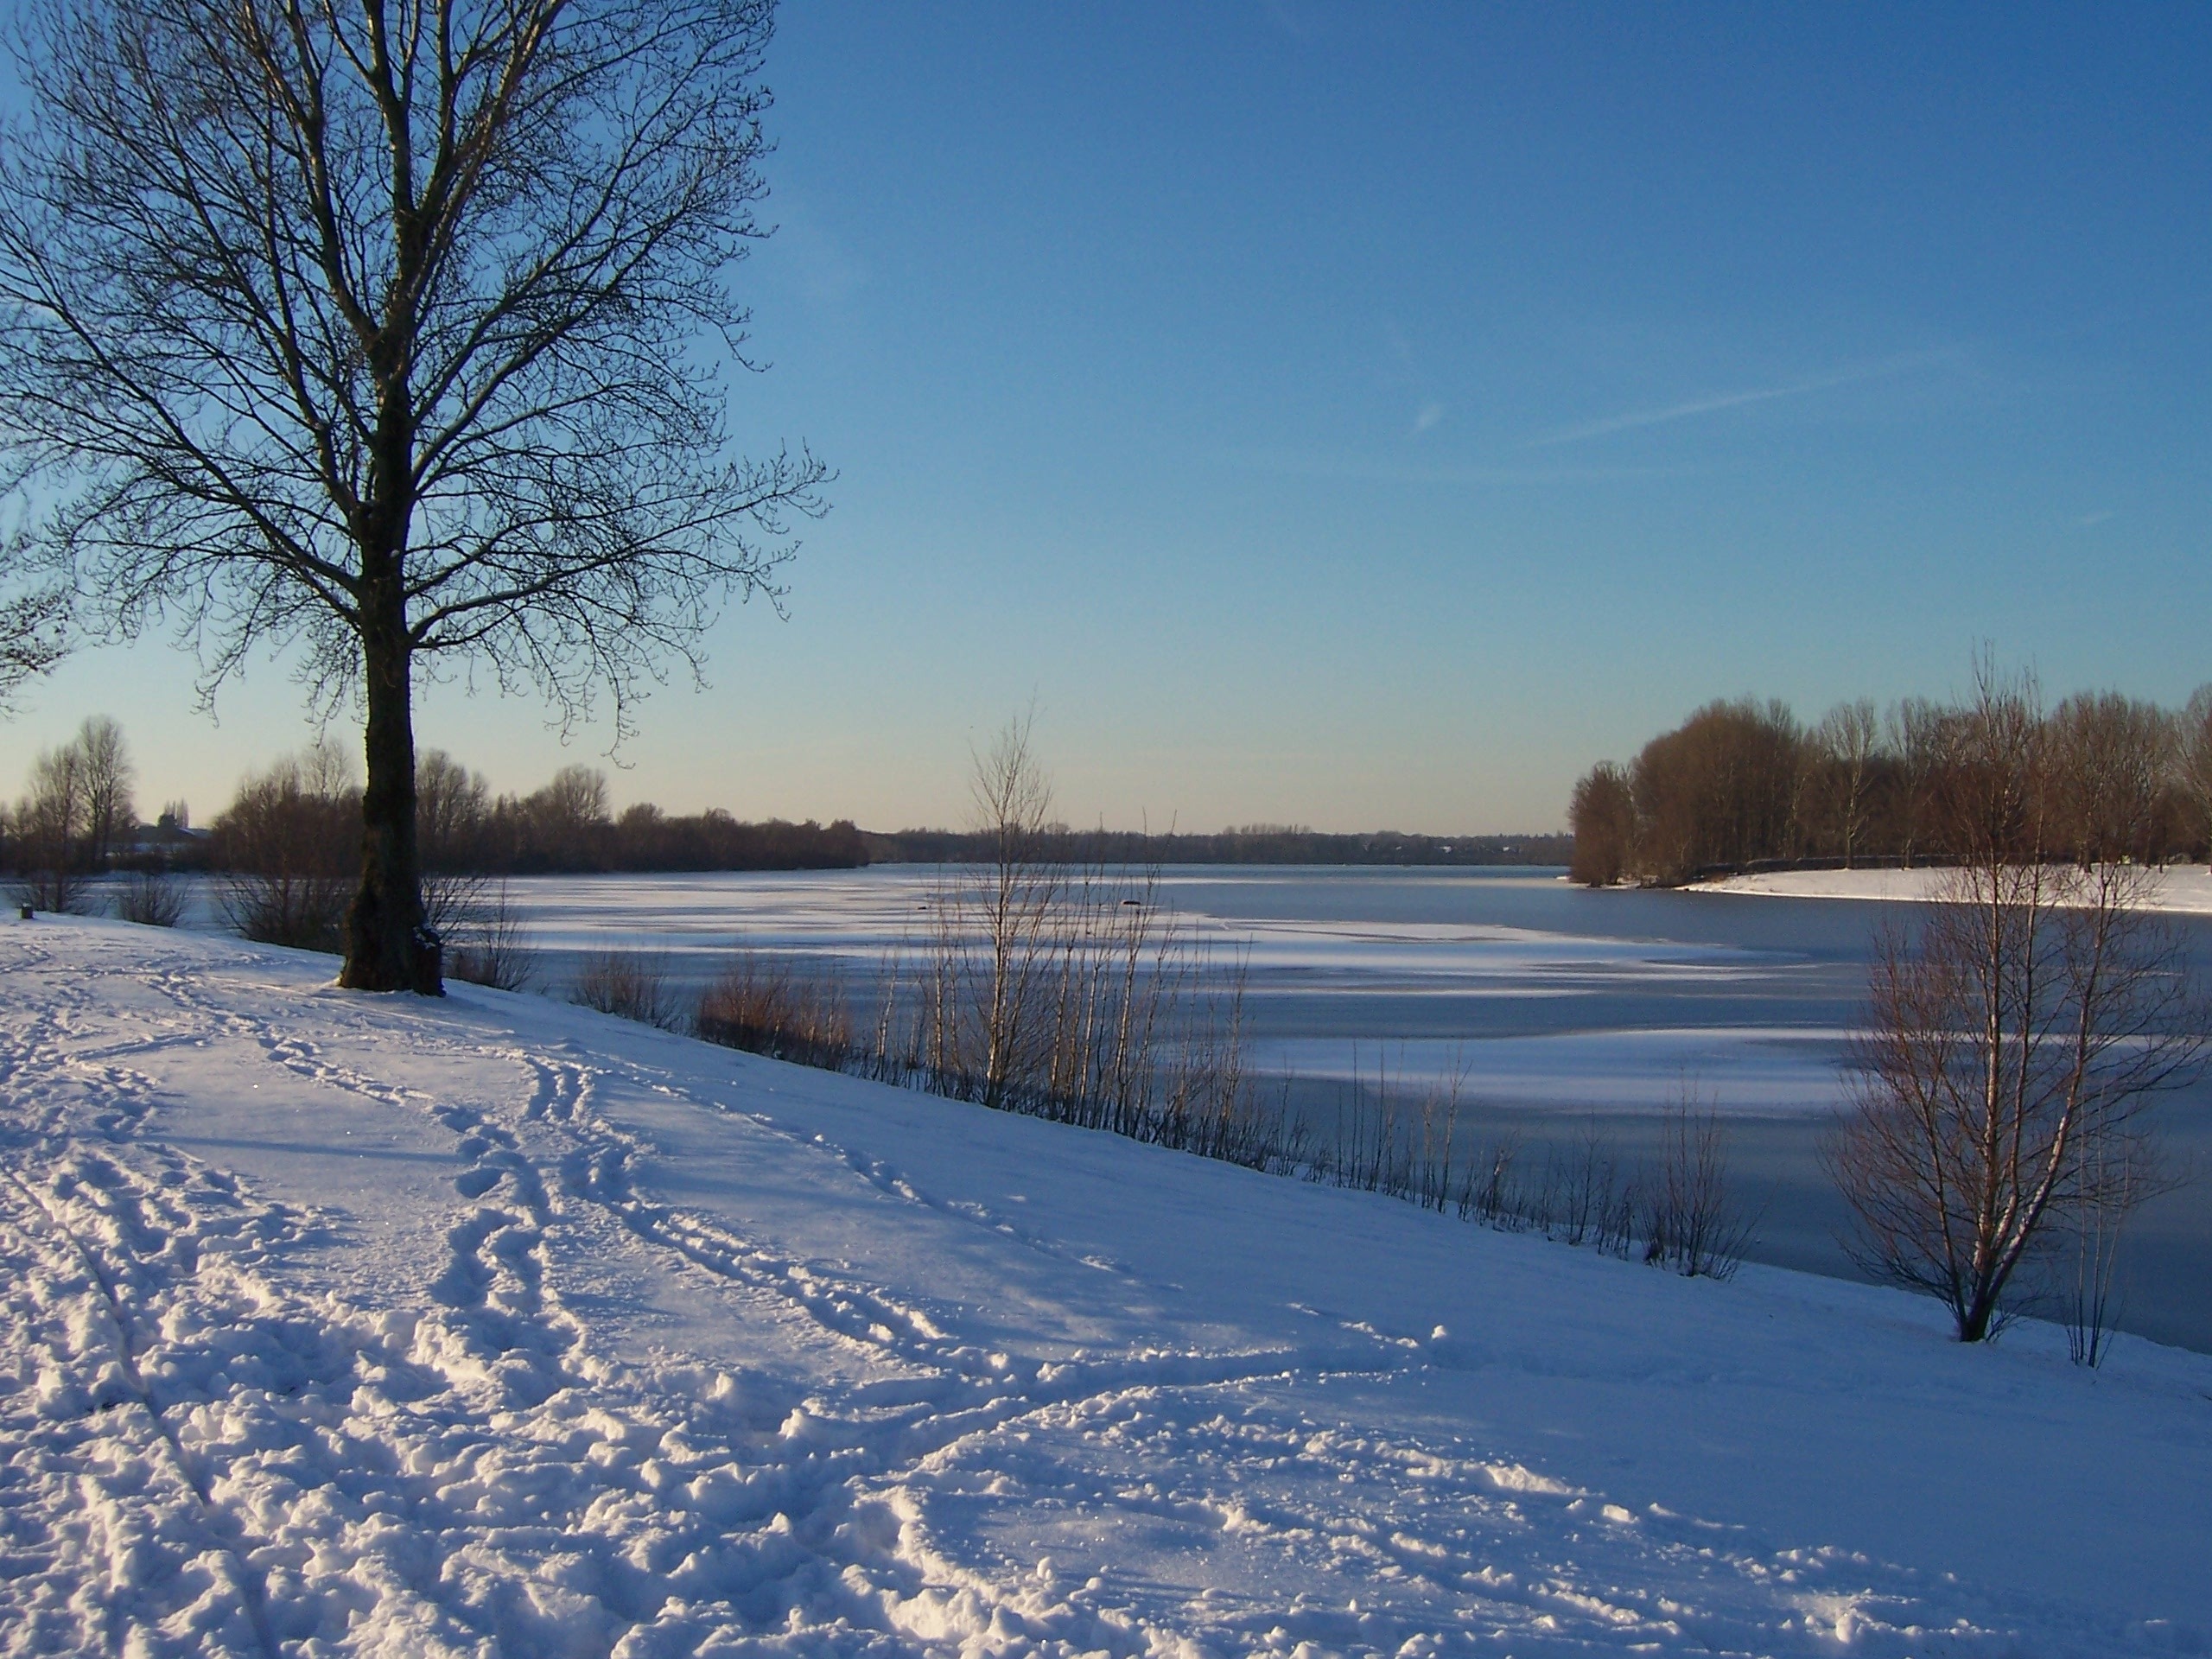
landscape, tree, nature, snow, cold, winter, white, sunlight, morning, lake, frost, idyllic, ice, reflection, weather, snowy, frozen, blue, rest, season, footprints, wintry, traces, freezing, snow lane, wesel, atmospheric phenomenon, woody plant, auesee